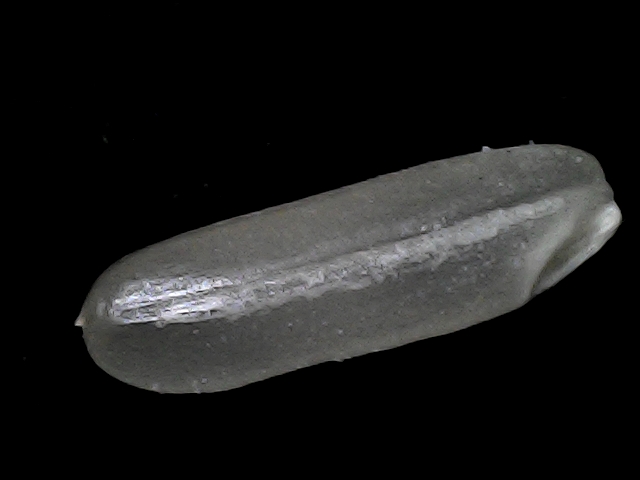
Rice variety: BD75